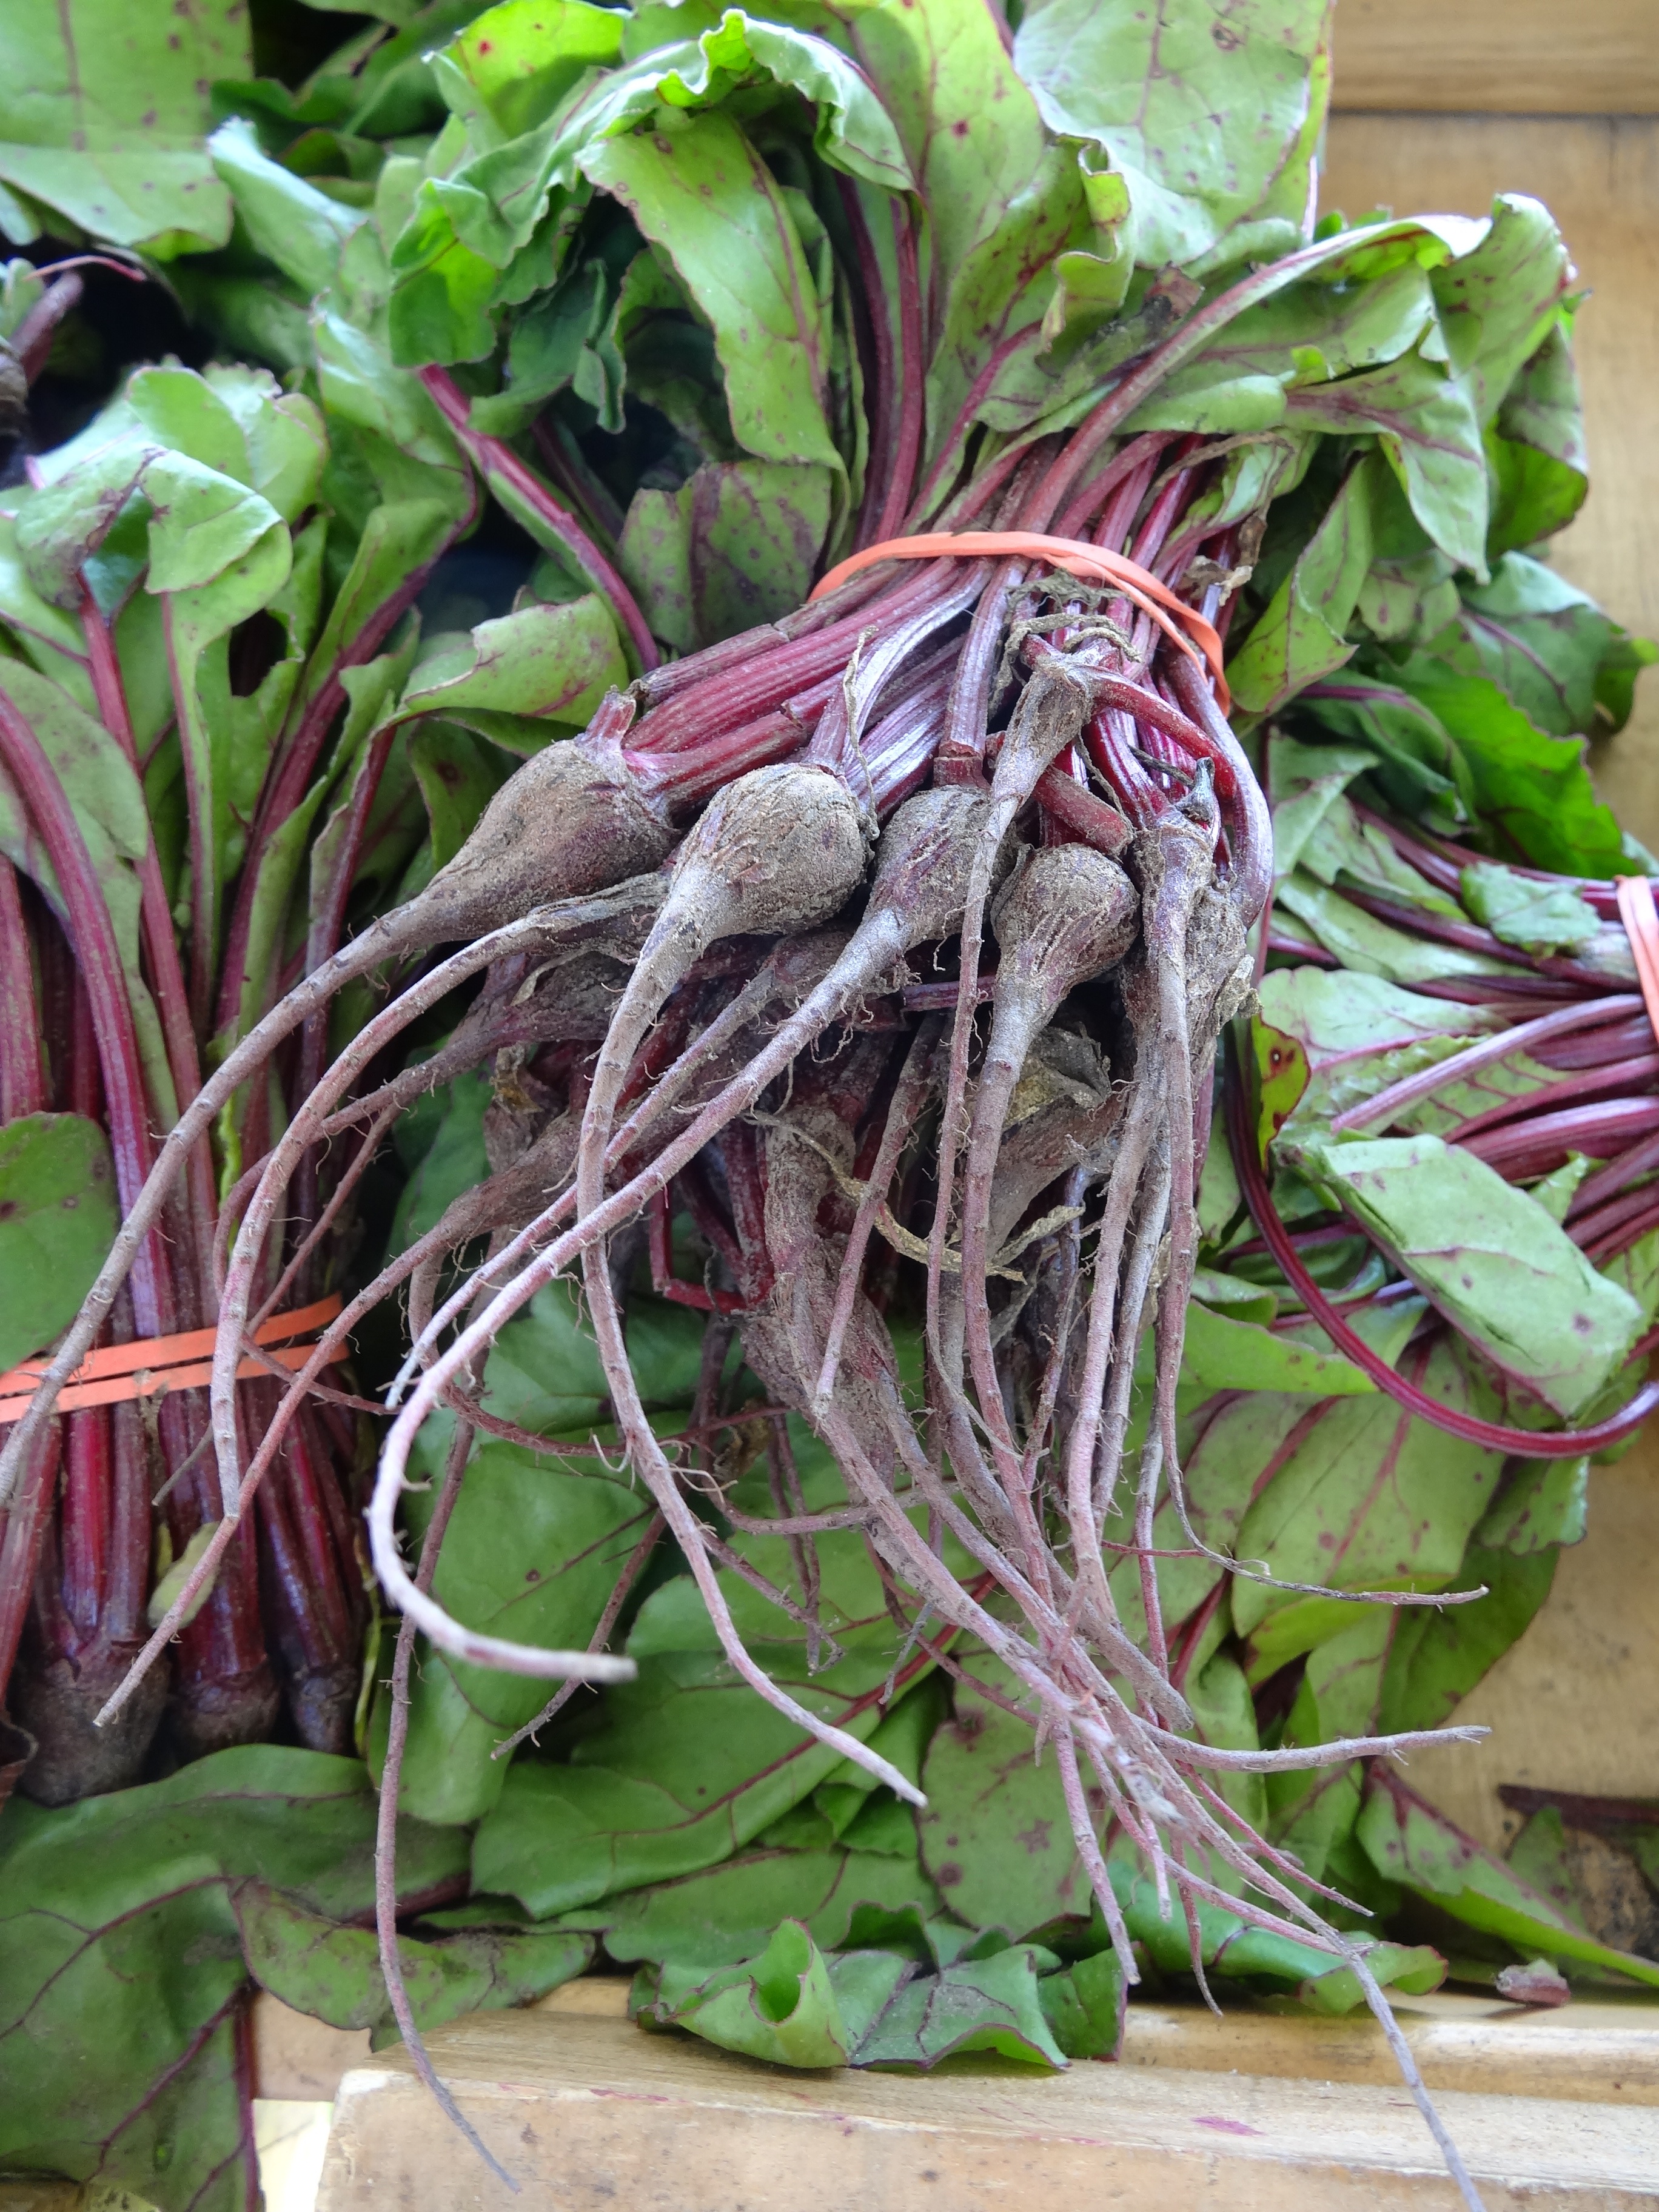
plant, bunch, flower, food, herb, produce, vegetable, fresh, garden, healthy, root, beets, beetroot, floristry, organic